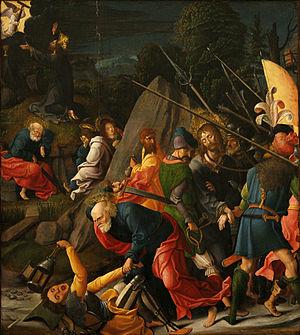
La Renaissance française est un mouvement artistique et culturel situé en France entre le milieu du XVᵉ siècle et le début du XVIIᵉ siècle. Étape de l'époque moderne, la Renaissance apparaît en France après le début du mouvement en Italie et sa propagation dans d'autres pays européens.
Grégoire Guérard, parfois désigné sous le nom de « Maître du triptyque d'Autun », est un peintre néerlandais actif en France dans la première moitié du XVIᵉ siècle.